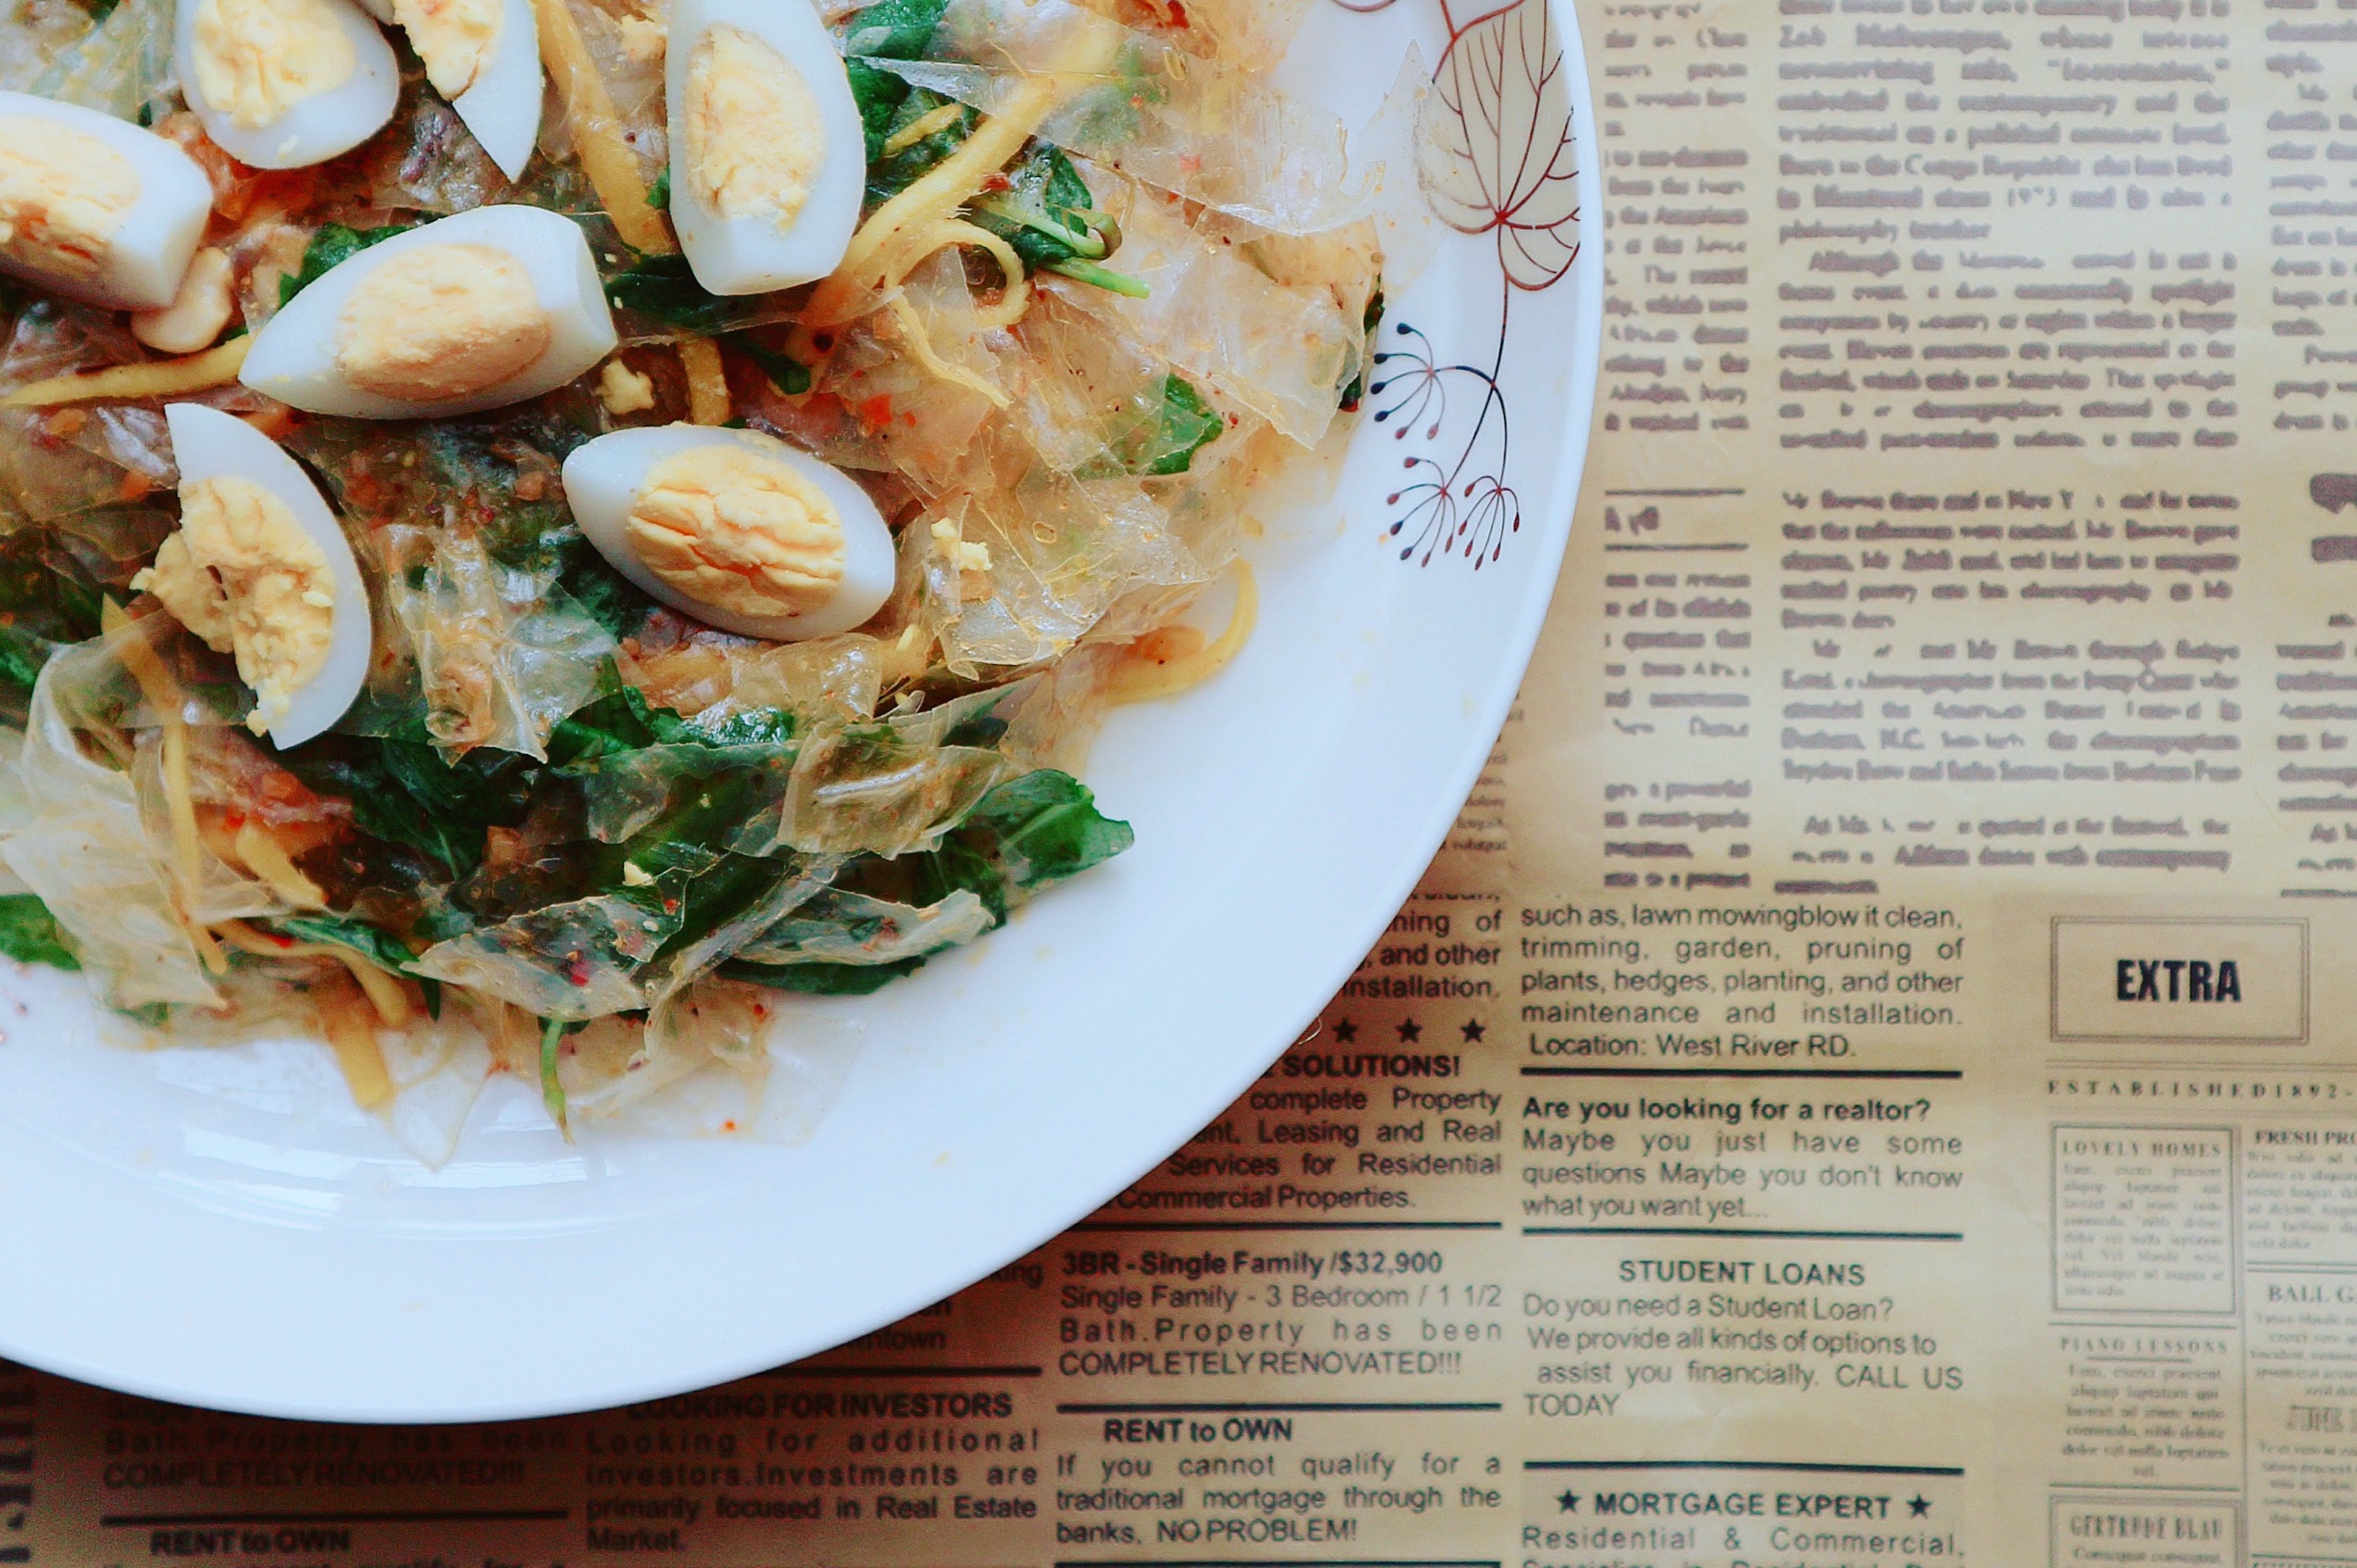
dish, cuisine, food, ingredient, Karedok, produce, recipe, seafood, thai food, pad thai, rice noodles, salad, vegetable, chinese food